Vignols-Saint-Solve station

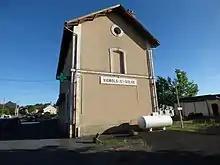
Gare vignols.

Vignols-Saint-Solve is a railway station in Saint-Solve and close to Vignols, Nouvelle-Aquitaine, France. The station is located on the Nexon - Brive railway line. The station is served by TER (local) services operated by SNCF.